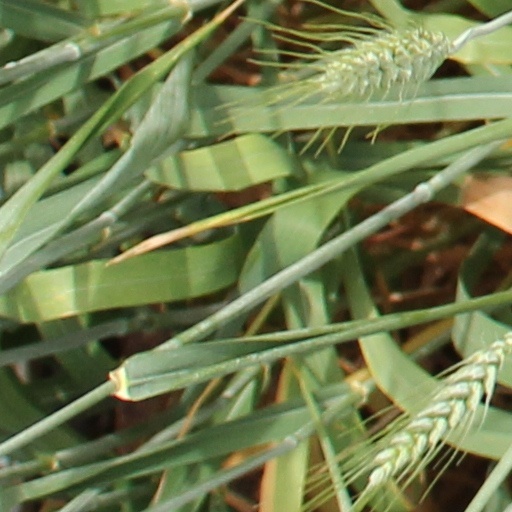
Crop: wheat